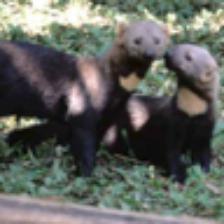
Label: NonHuman